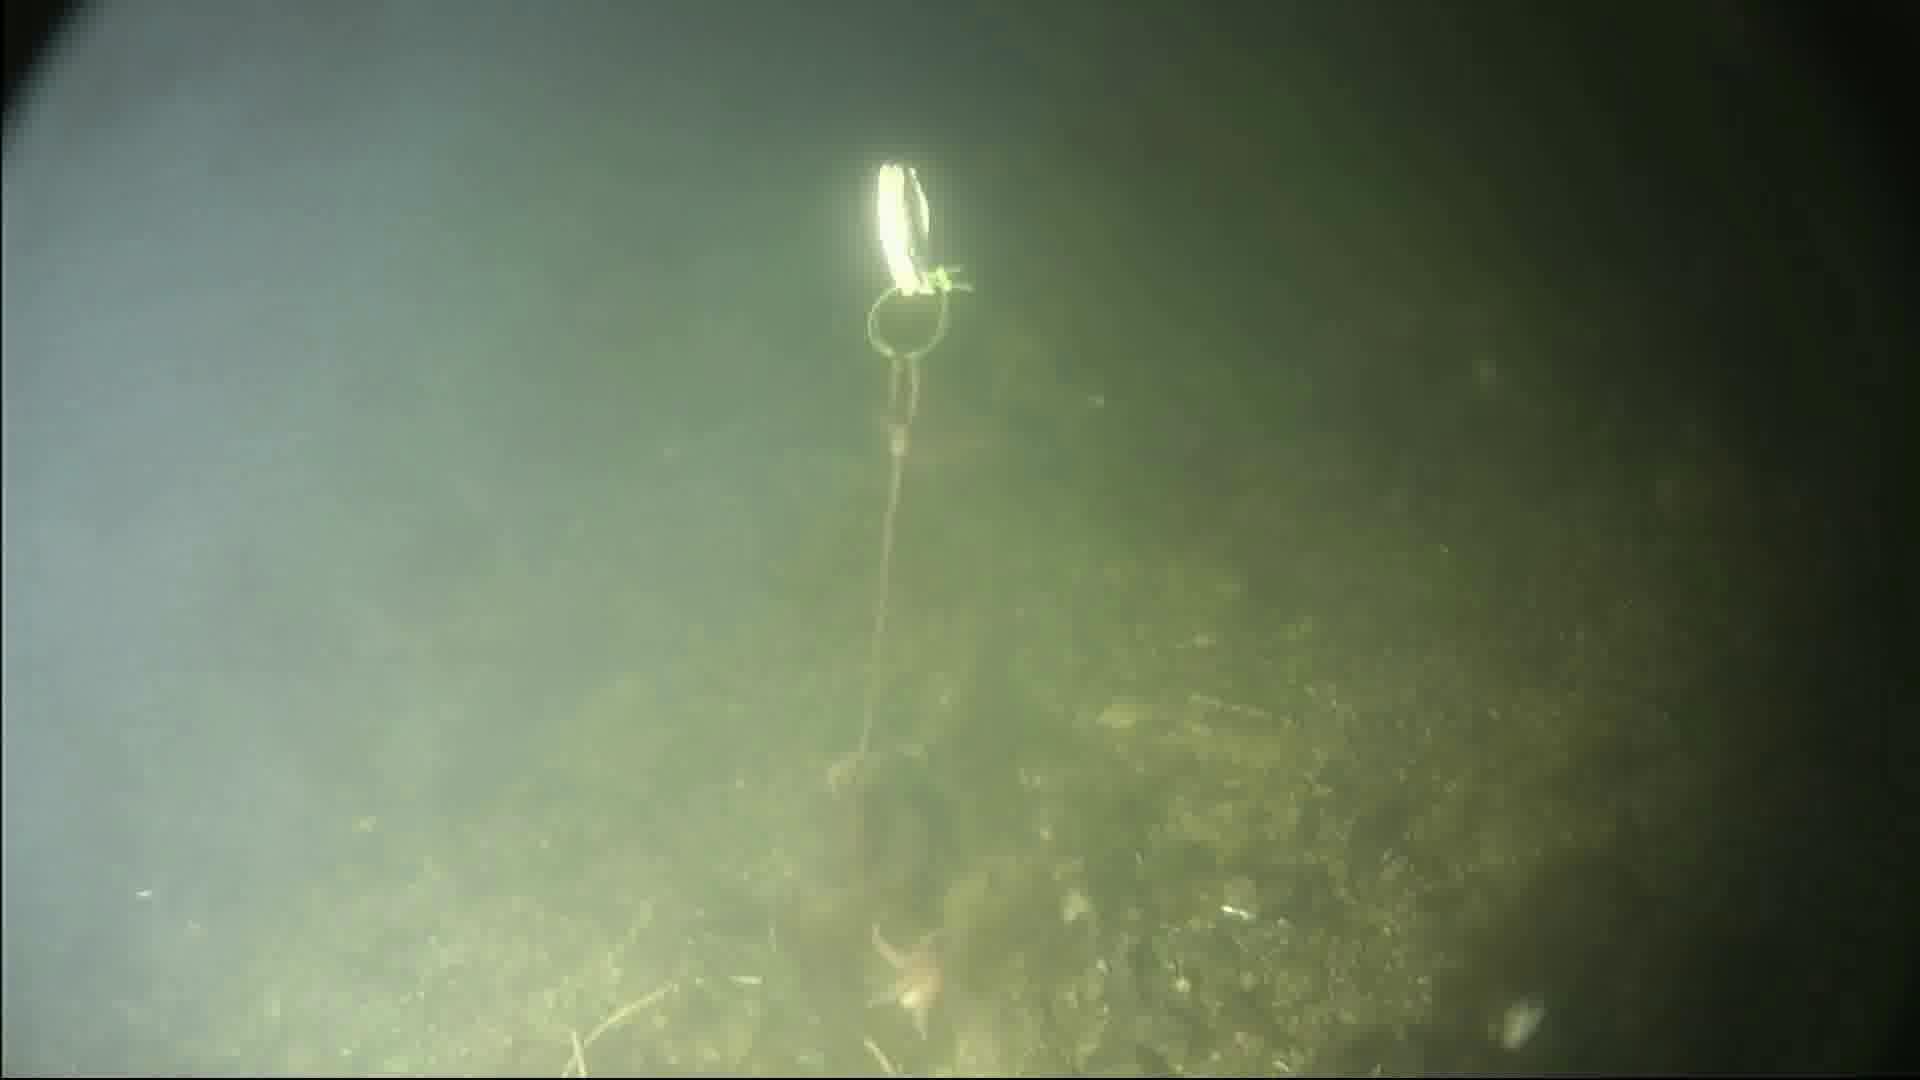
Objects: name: starfish